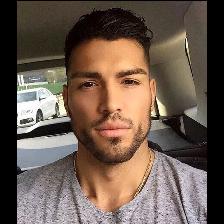
Label: Human